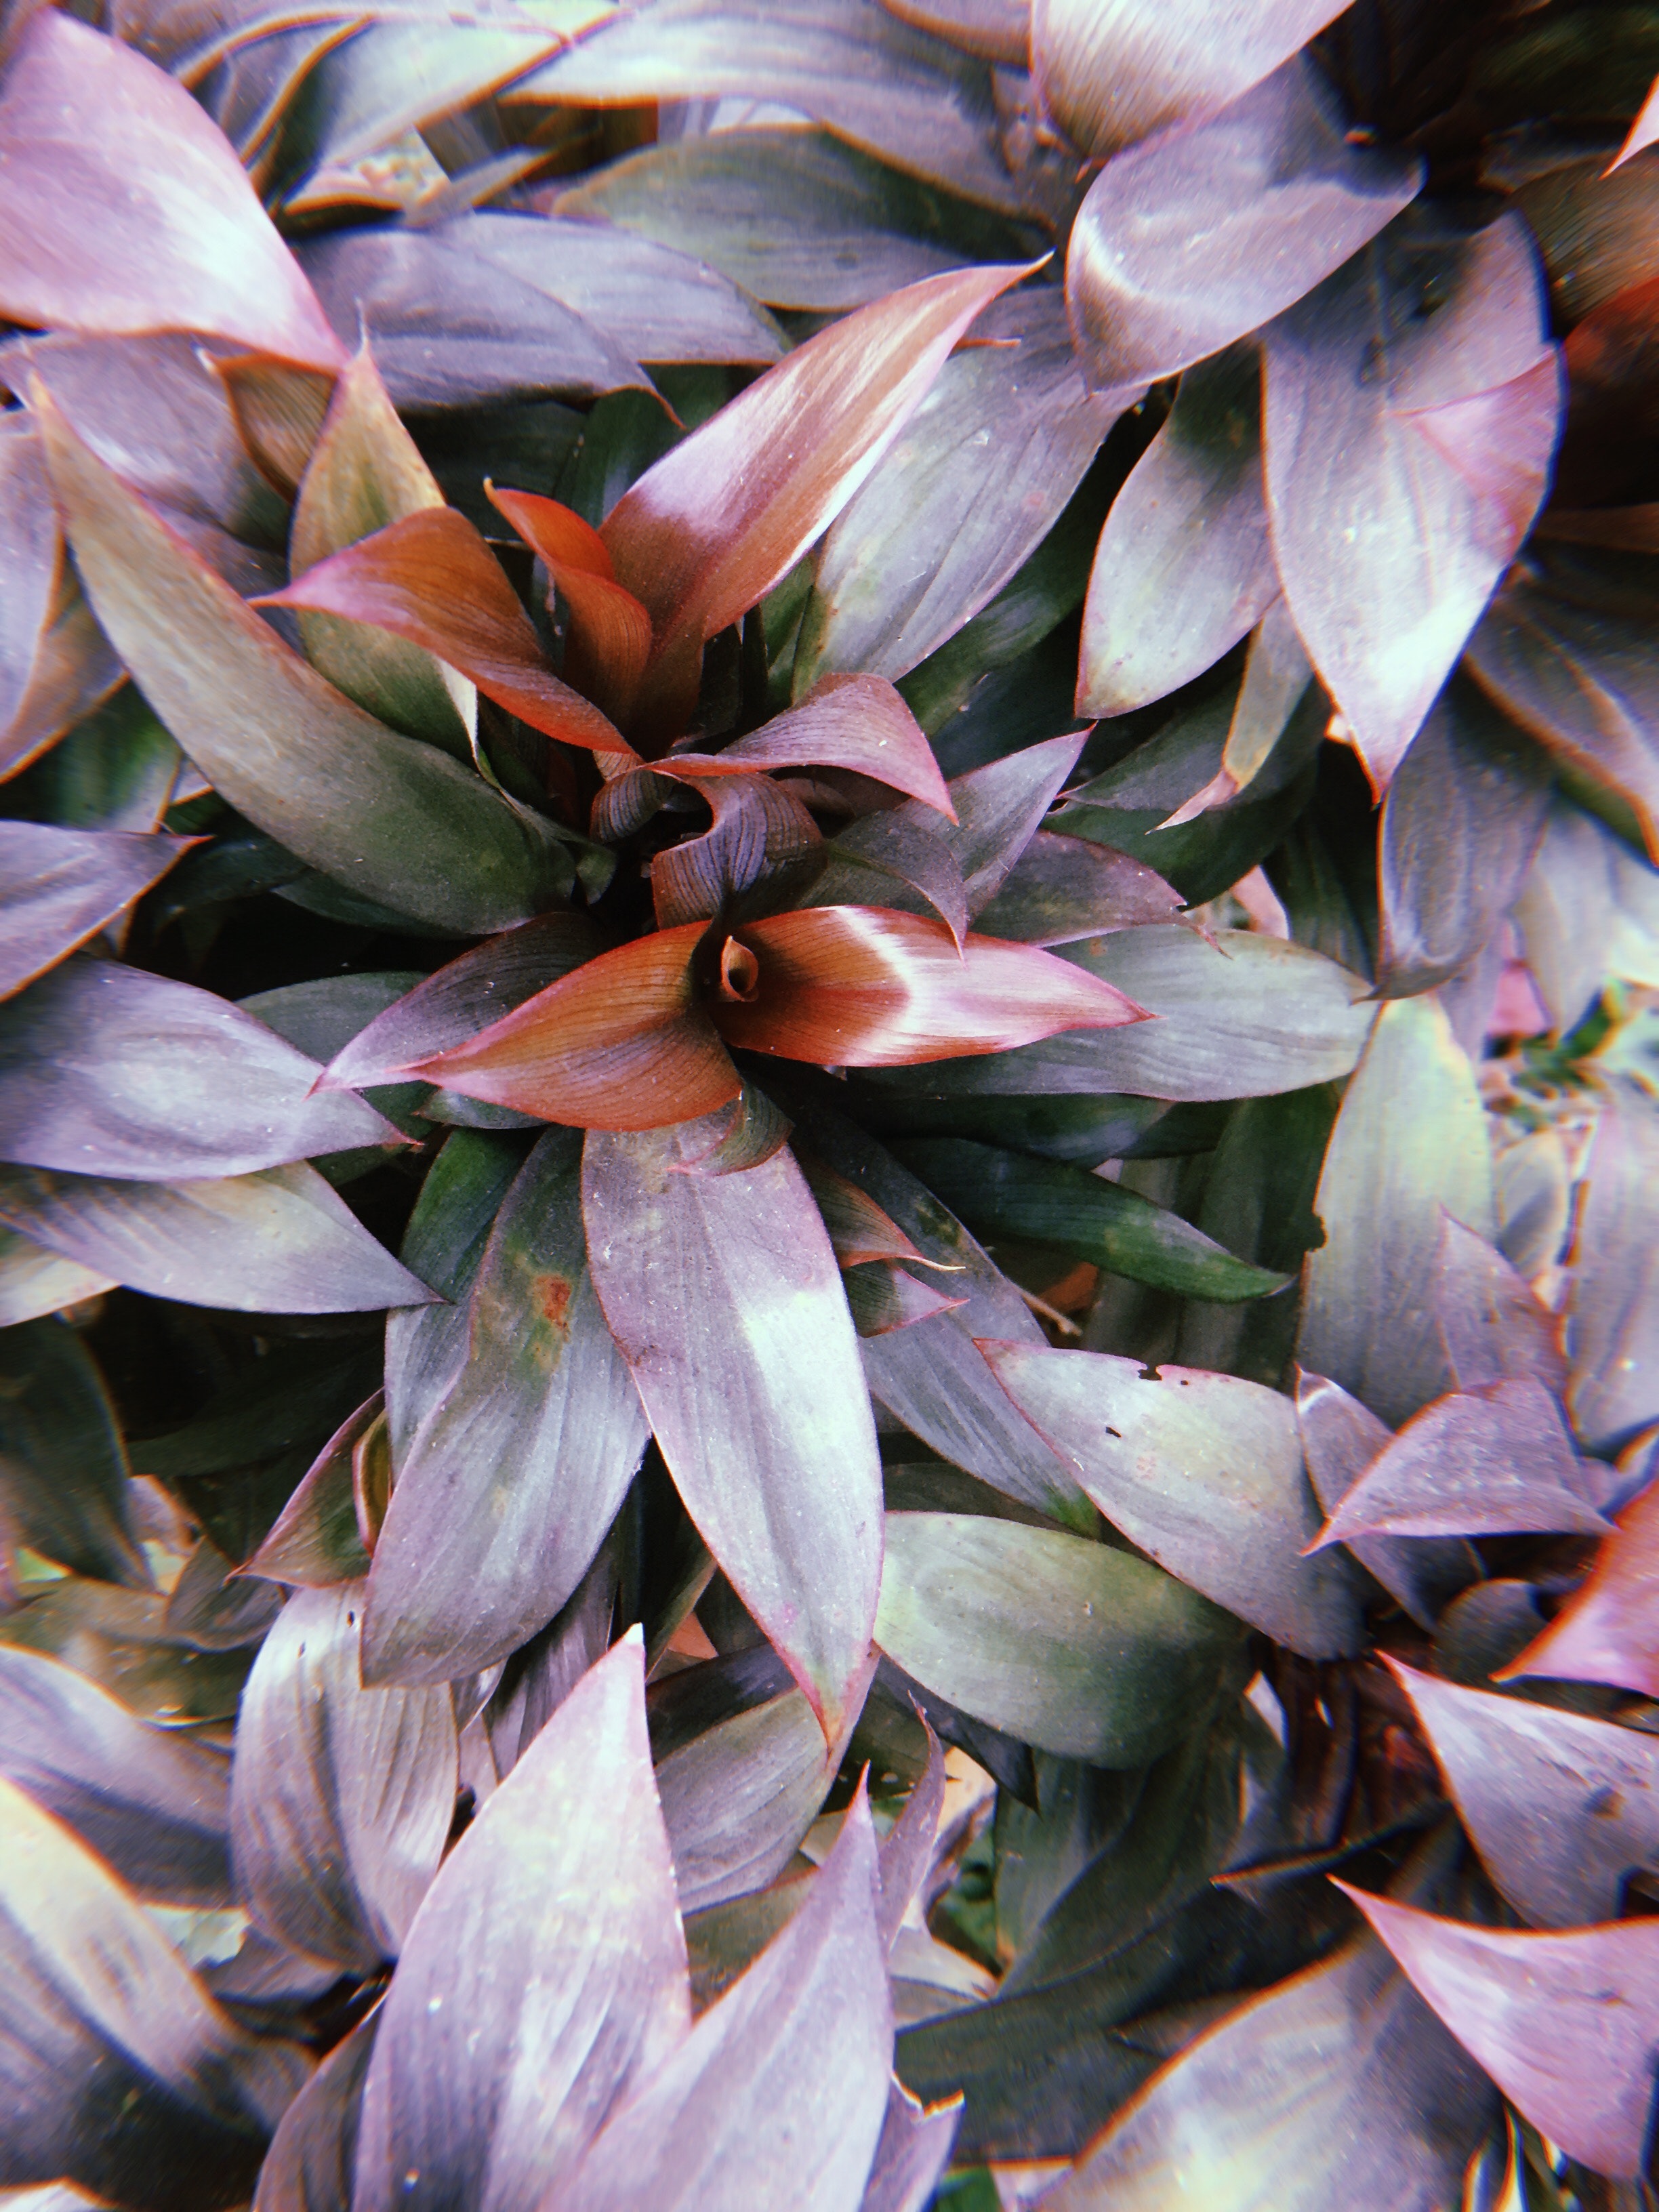
flower, plant, leaf, flowering plant, botany, terrestrial plant, petal, groundcover, wildflower, spiderwort, bromeliaceae, perennial plant